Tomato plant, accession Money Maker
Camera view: bottom (45 deg); turntable rotation: 330 degrees
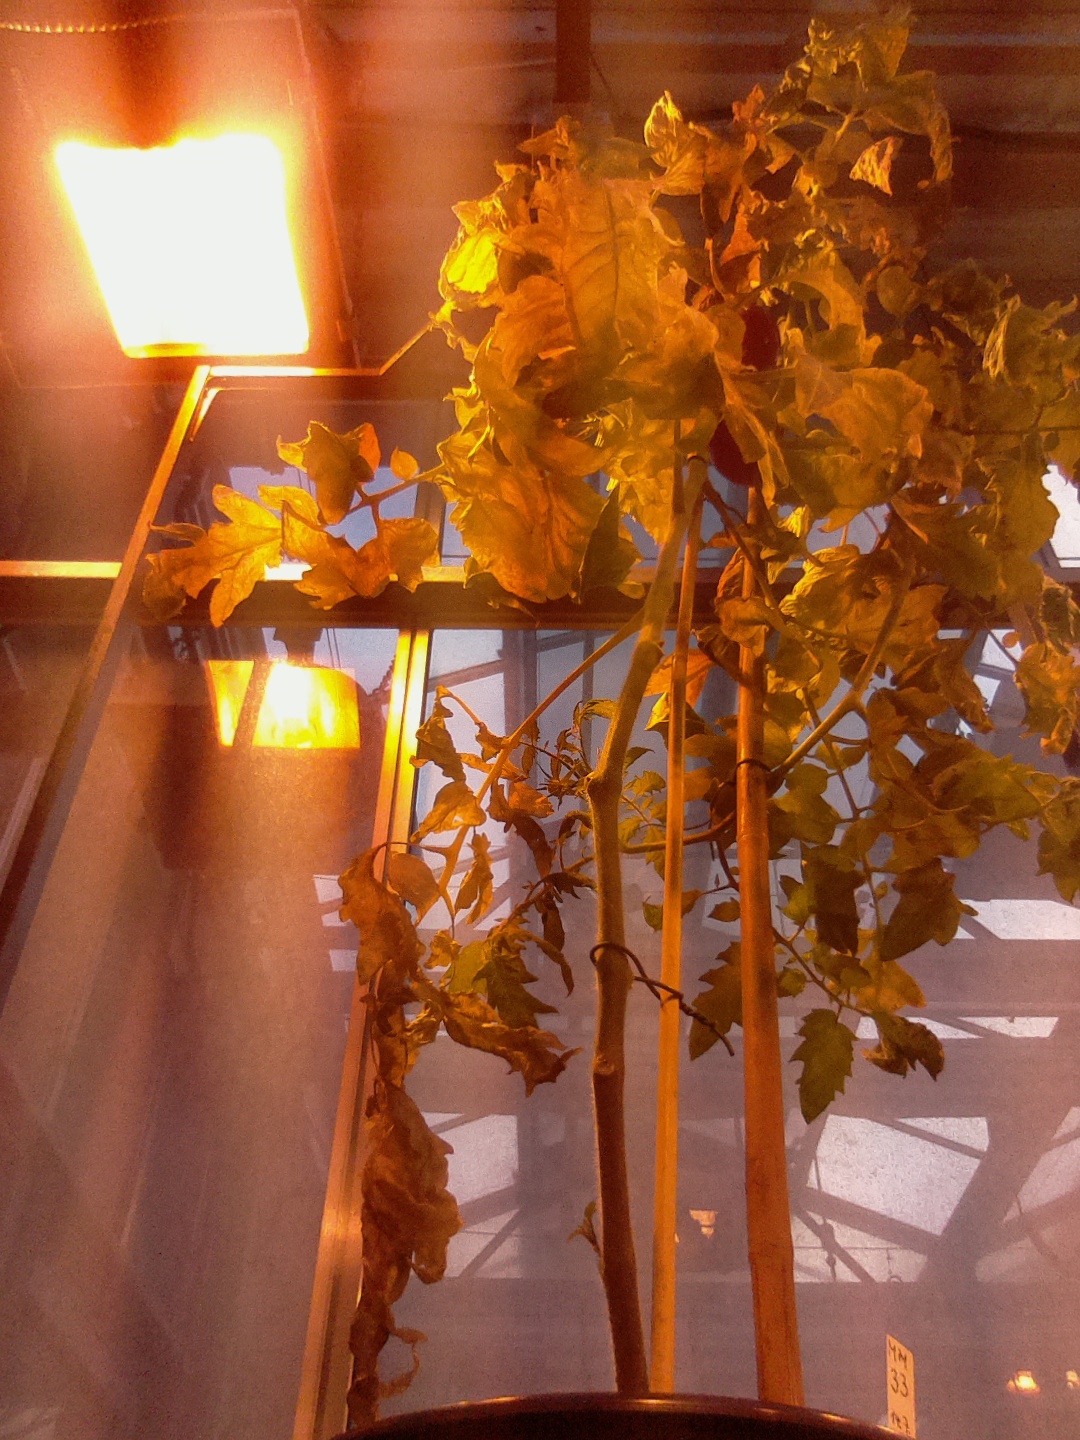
BBCH growth stage 85: 50%-60% of fruits show typical fully ripe color